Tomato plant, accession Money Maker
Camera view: tilt-top (135 deg); turntable rotation: 90 degrees
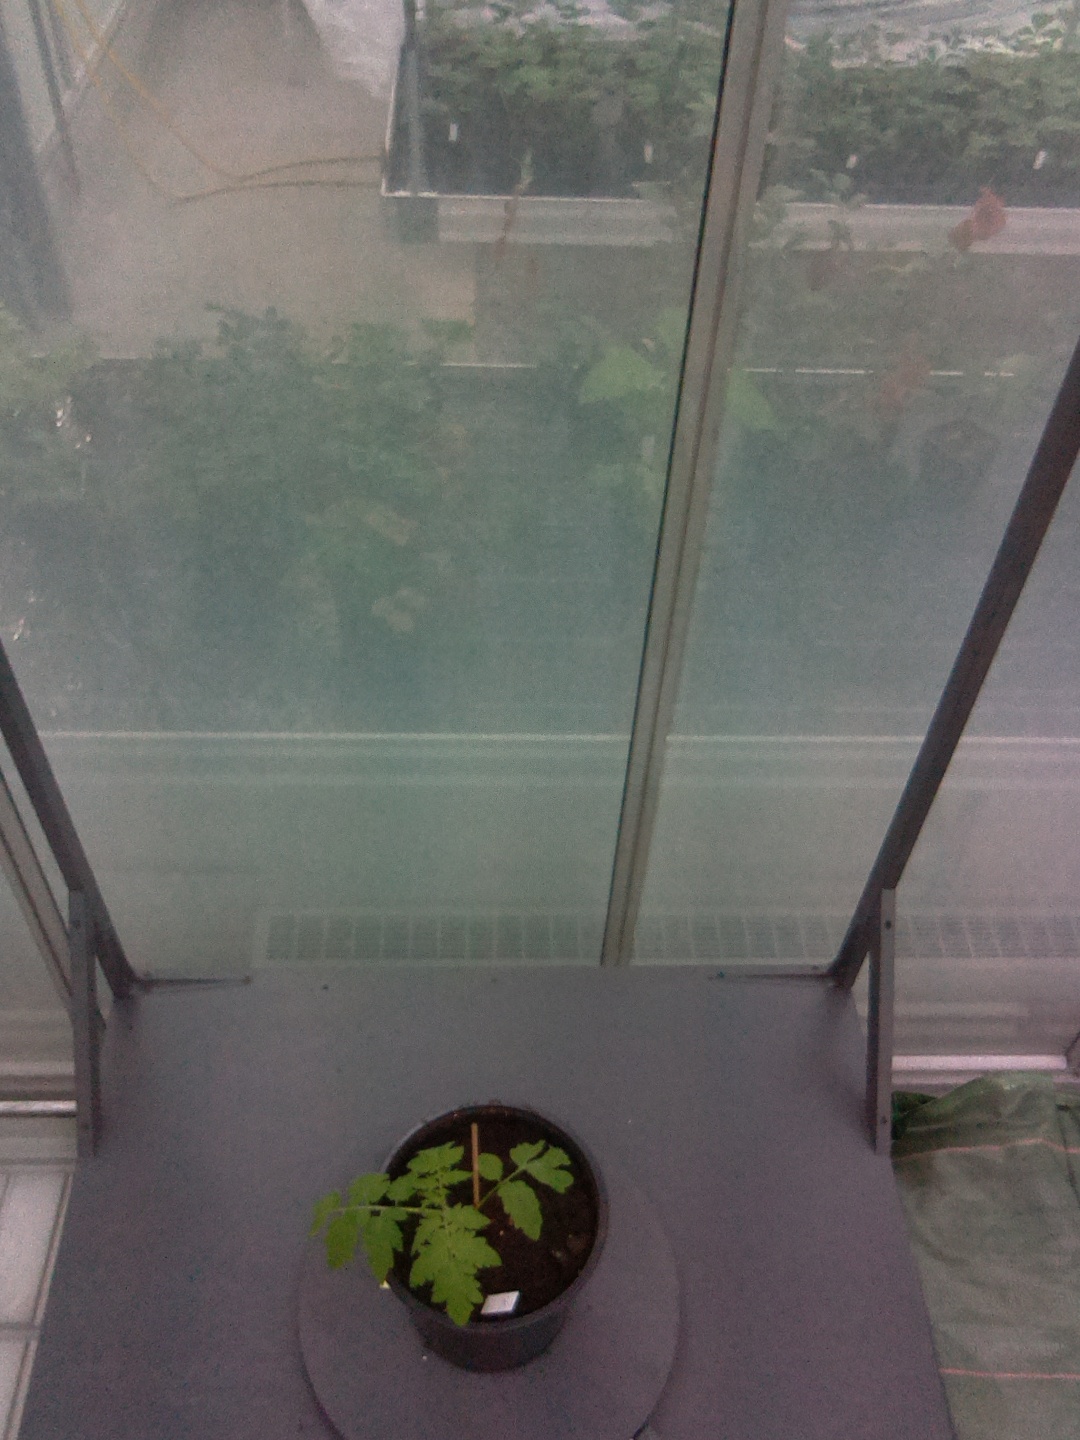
BBCH growth stage 13: 6 of true leaves visible